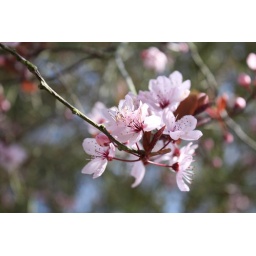
Blossom in Shropshire with a clear sky due to volcanic ash